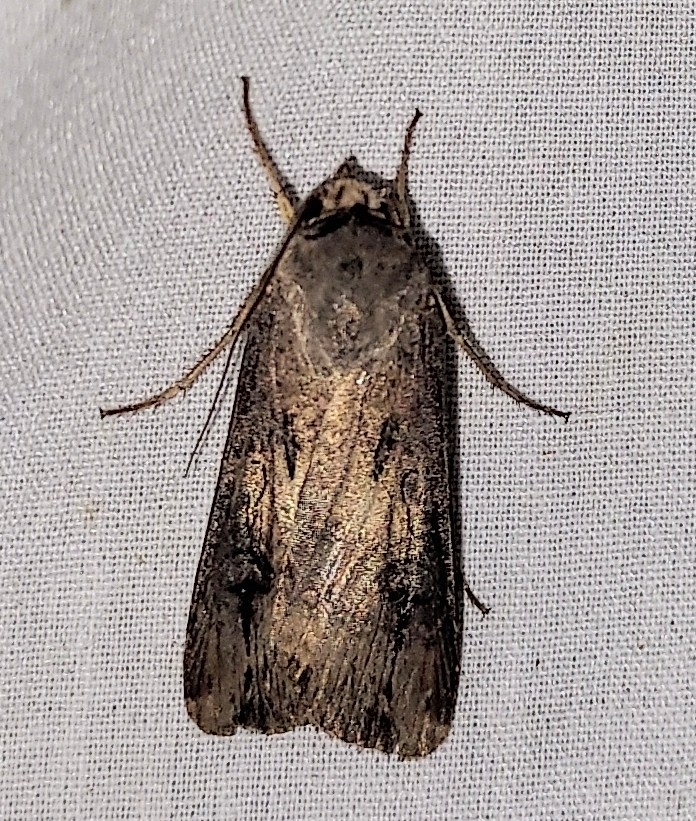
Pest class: cutworms